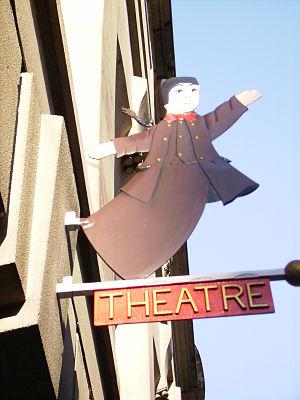
Enseigne Théatre Guignol Vieux Lyon - Lyon 5e
Guignol est une marionnette à gaine française créée à Lyon vers 1808 par Laurent Mourguet. Le terme désigne également par métonymie le théâtre de marionnettes comique dont Guignol est le personnage principal, formant avec Gnafron et Madelon le trio récurrent des pièces du répertoire classique.